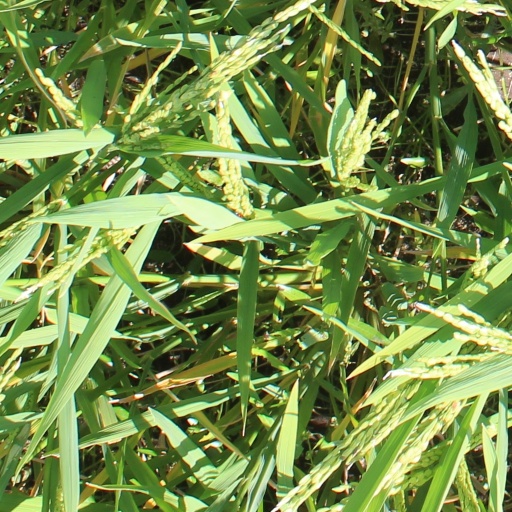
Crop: rice